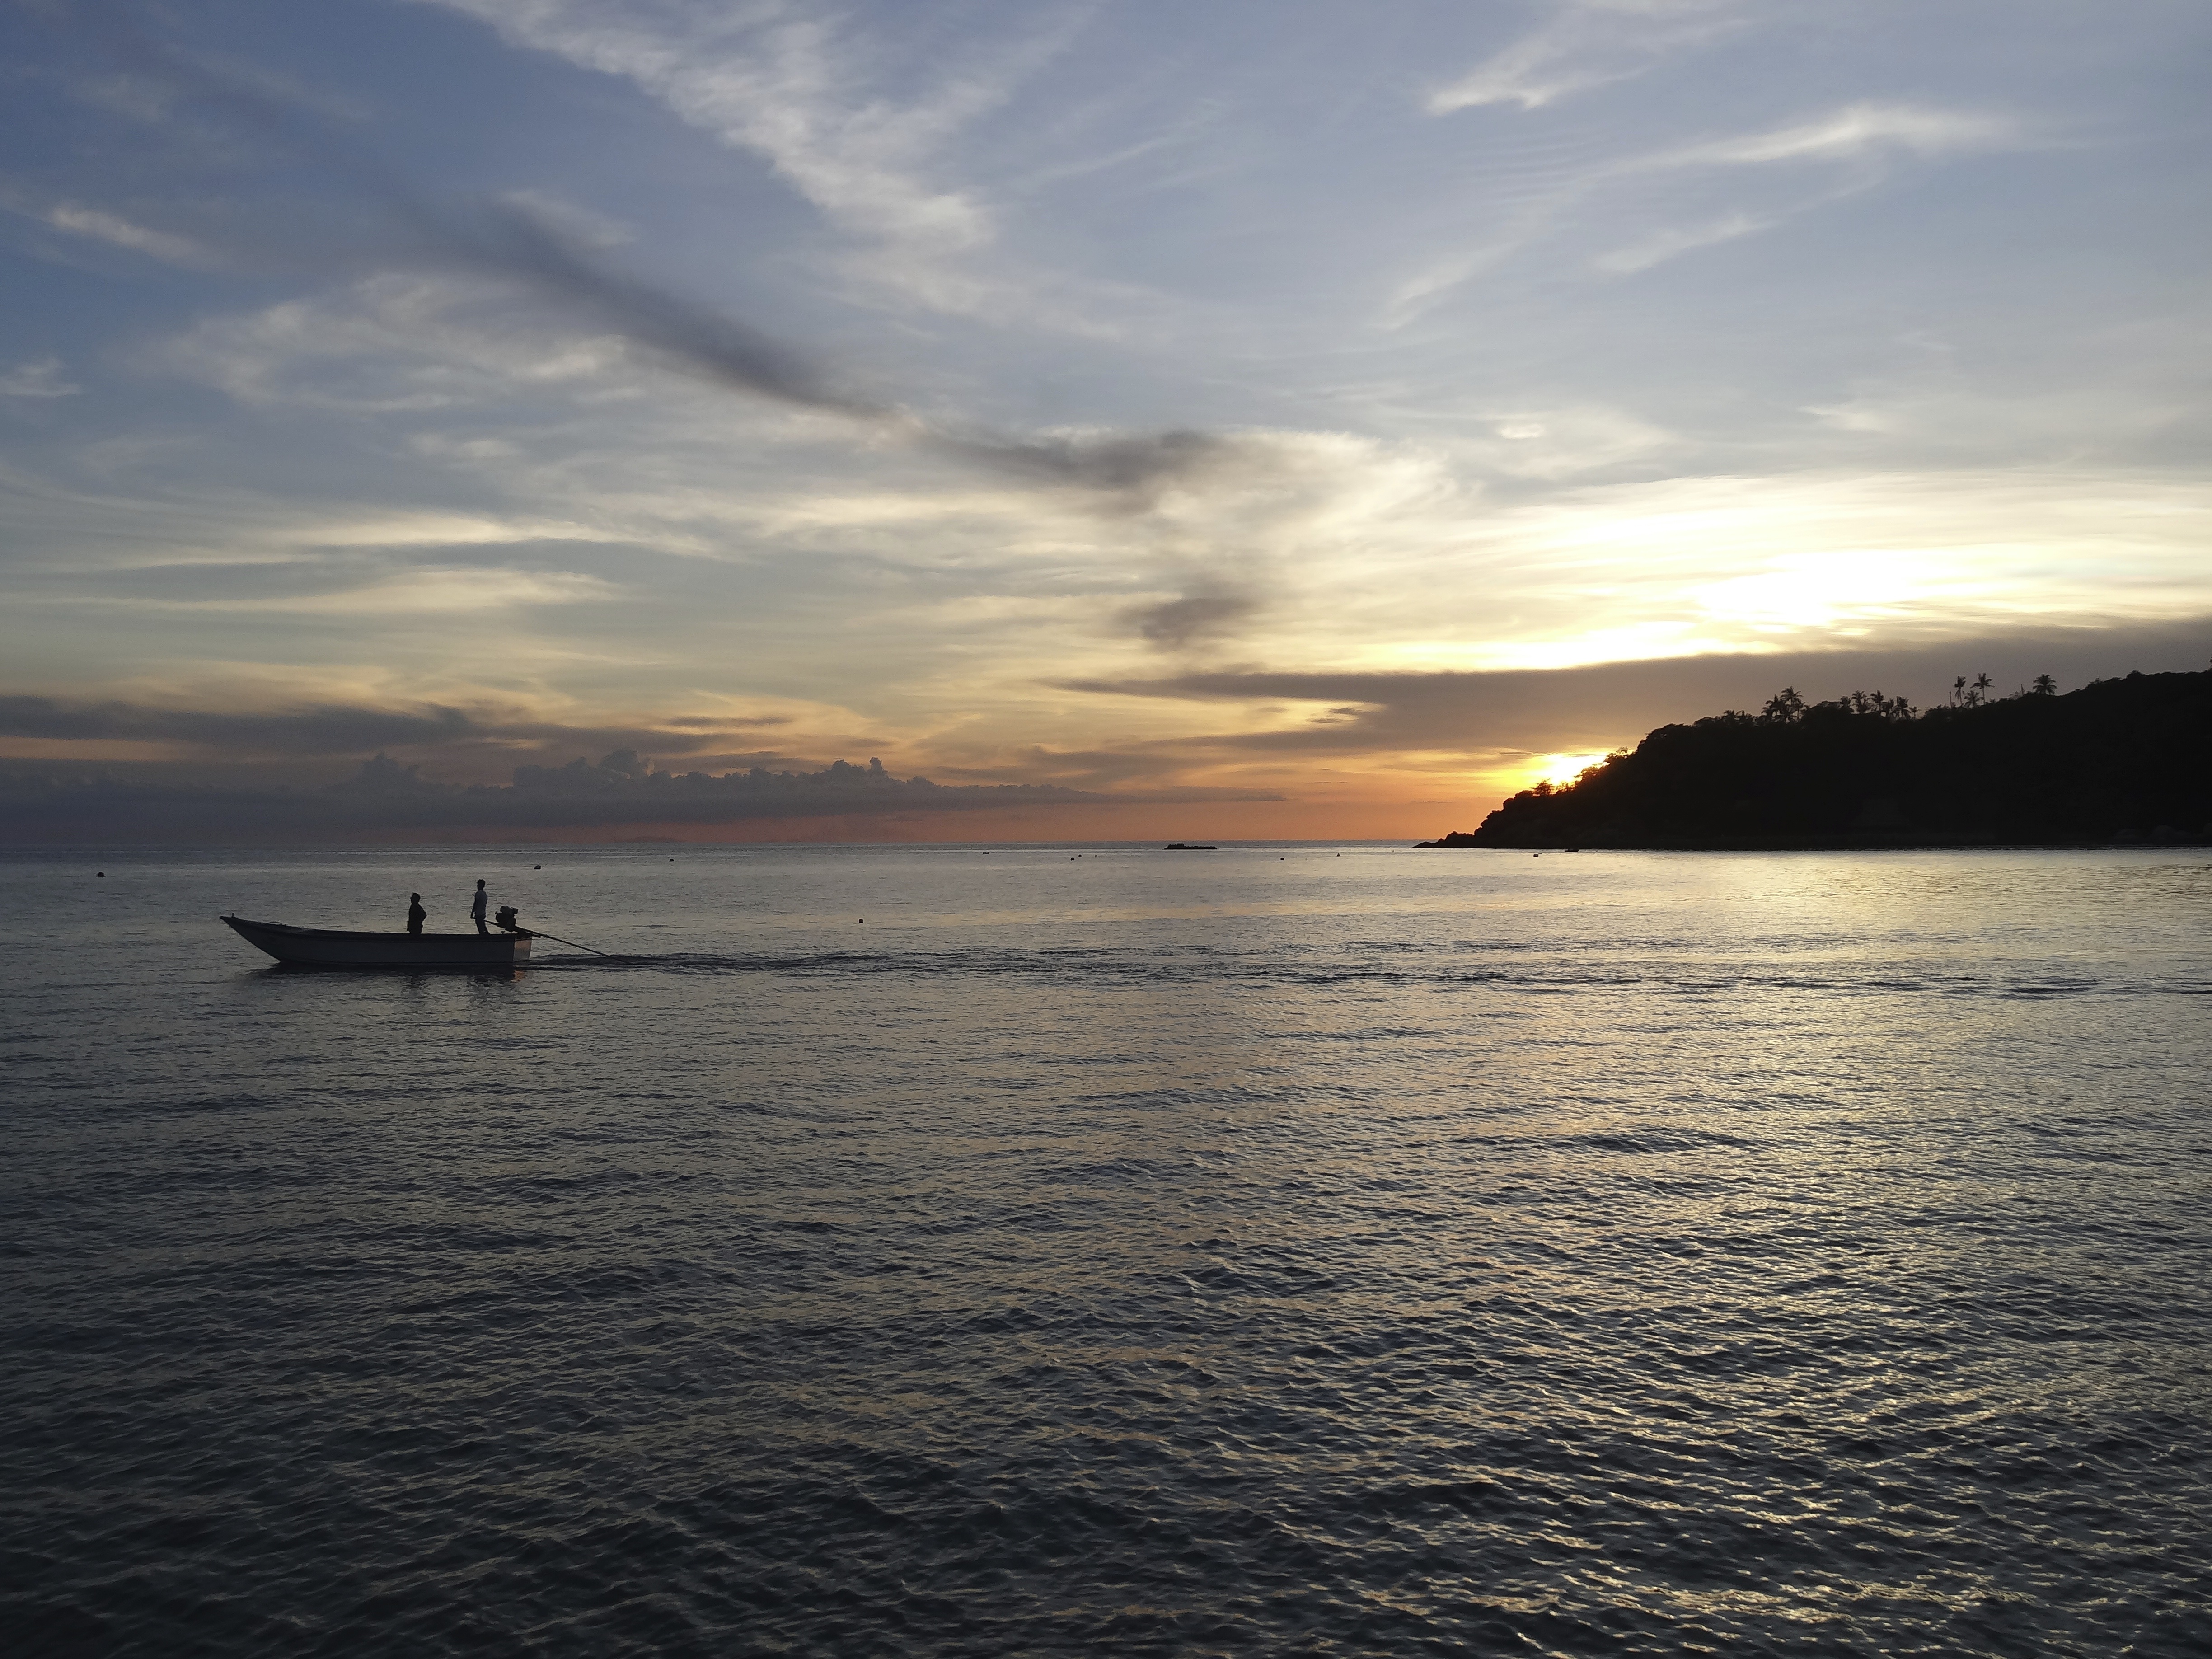
beach, sea, coast, ocean, horizon, cloud, sunrise, sunset, morning, shore, wave, dawn, dusk, evening, reflection, vehicle, bay, thailand, body of water, loch